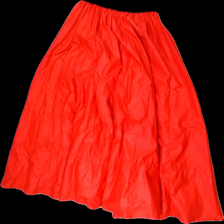
View: back
Type: Skirt
Category: Ladies
Brand: Missing
Colors: Black, Red
Material: 67% viscose, 33% nylon
Cut: Regular
Price range: 50-100
Recommended usage: Reuse
Description: Red and black skirt. No brand no size. Good condition.